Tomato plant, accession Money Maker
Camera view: bottom (45 deg); turntable rotation: 270 degrees
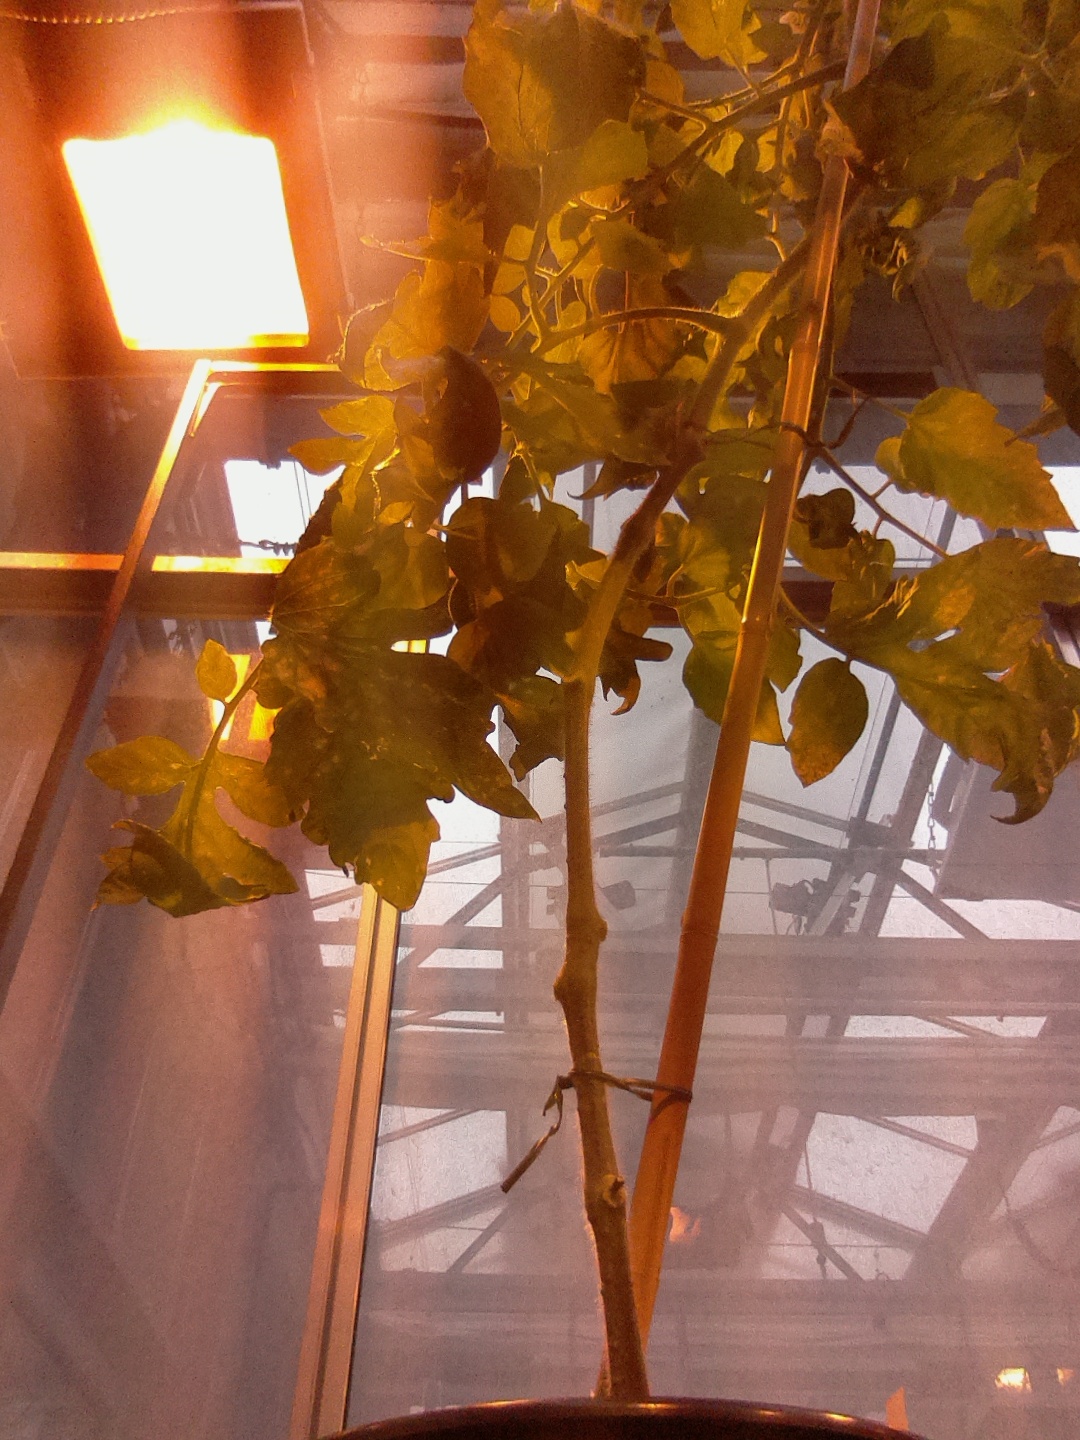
BBCH growth stage 74: 40%-50% of final fruit size